Stereotypes of French people

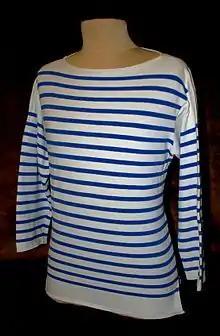
The Marinière is a French article of clothing commonly used in stereotypical depictions of the French.

Stereotypes of French people include real or imagined characteristics of the French people used by people who see the French people as a single and homogeneous group. French stereotypes are common beliefs among those expressing anti-French sentiment.